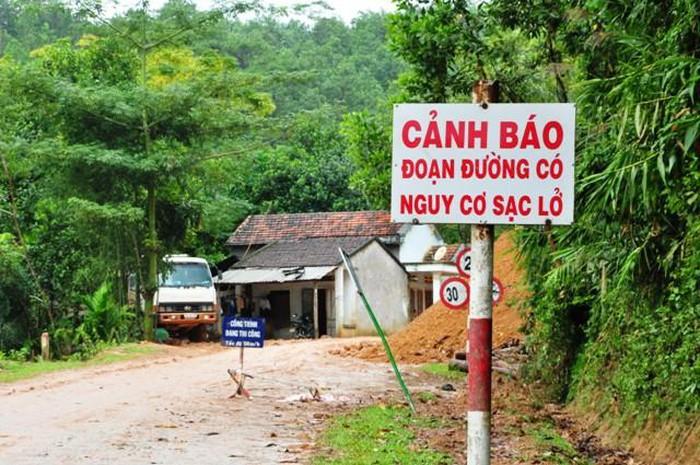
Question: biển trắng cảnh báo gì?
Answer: cảnh báo đoạn đường có nguy cơ sạc lở